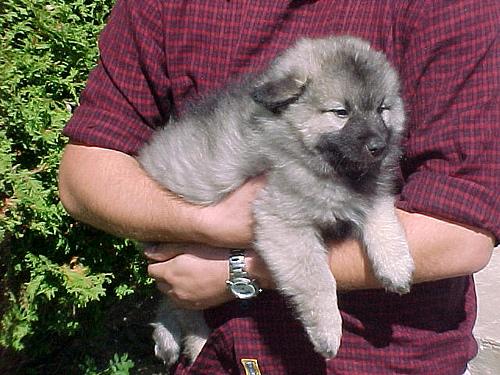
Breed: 223-n000092-keeshond